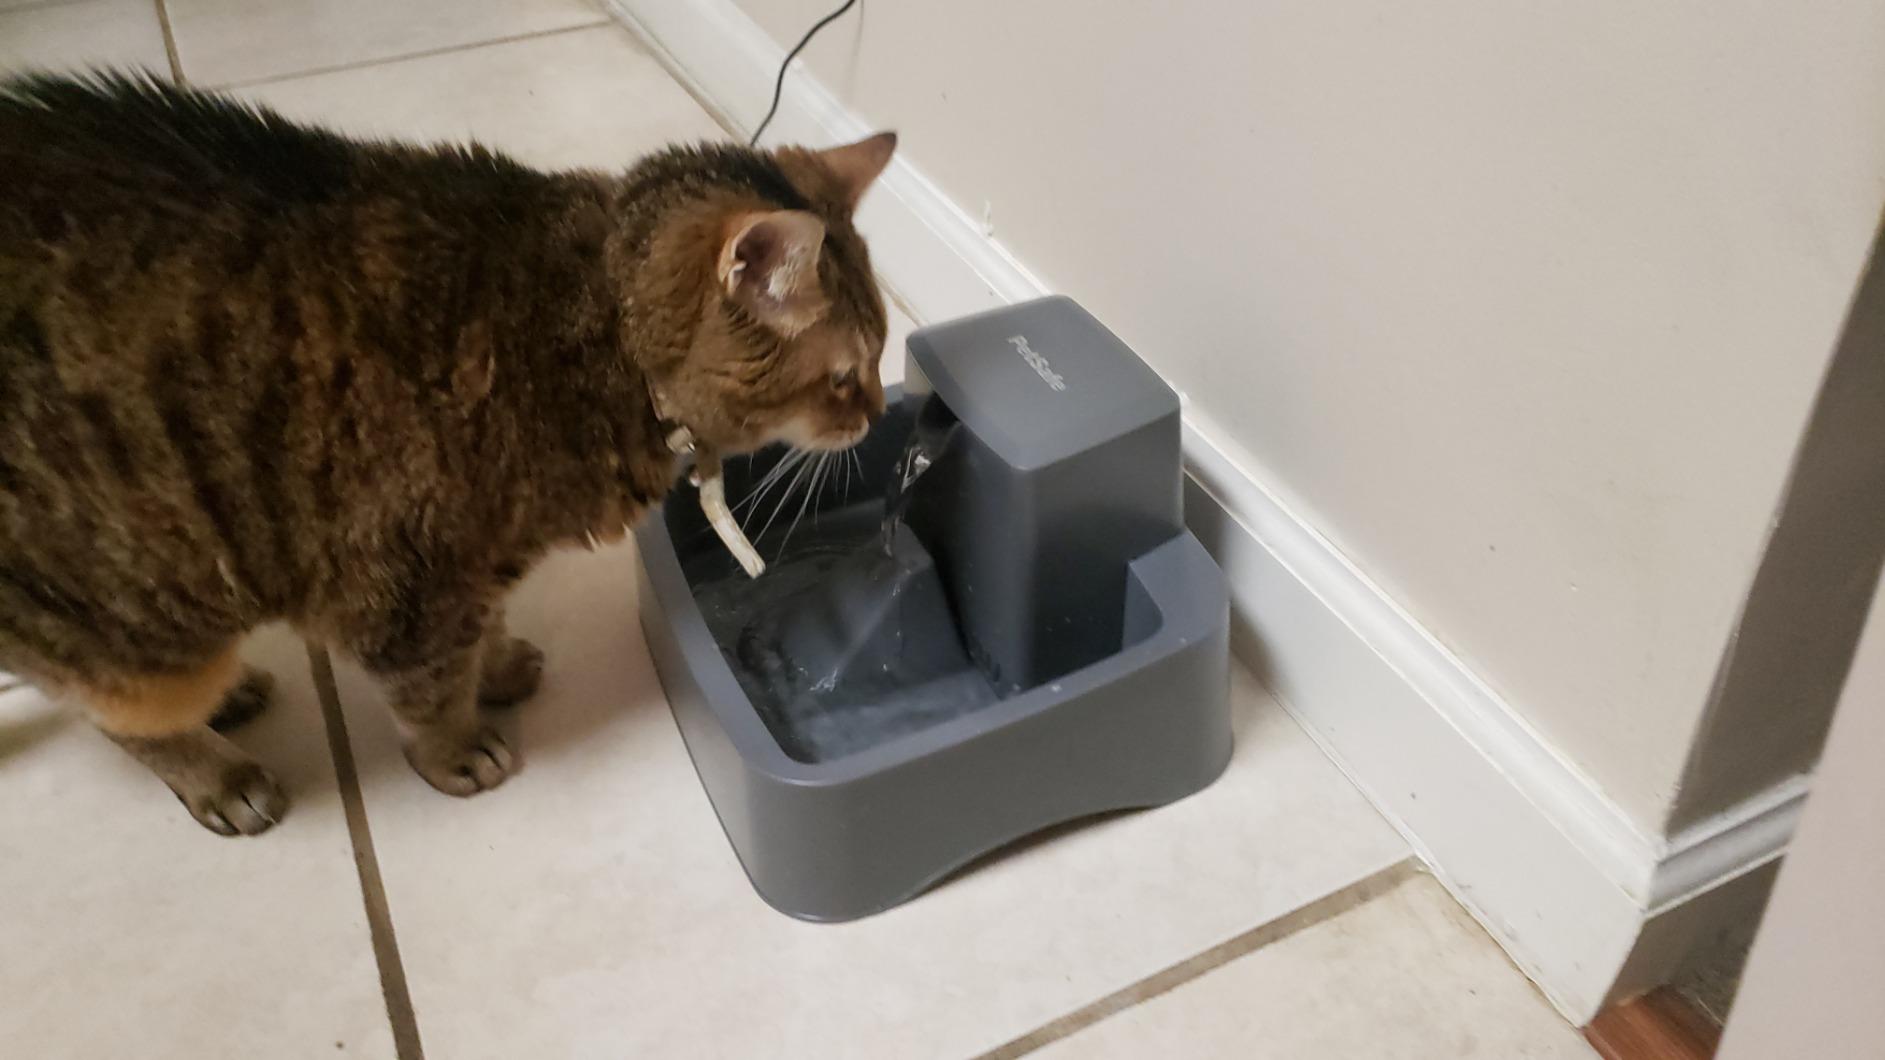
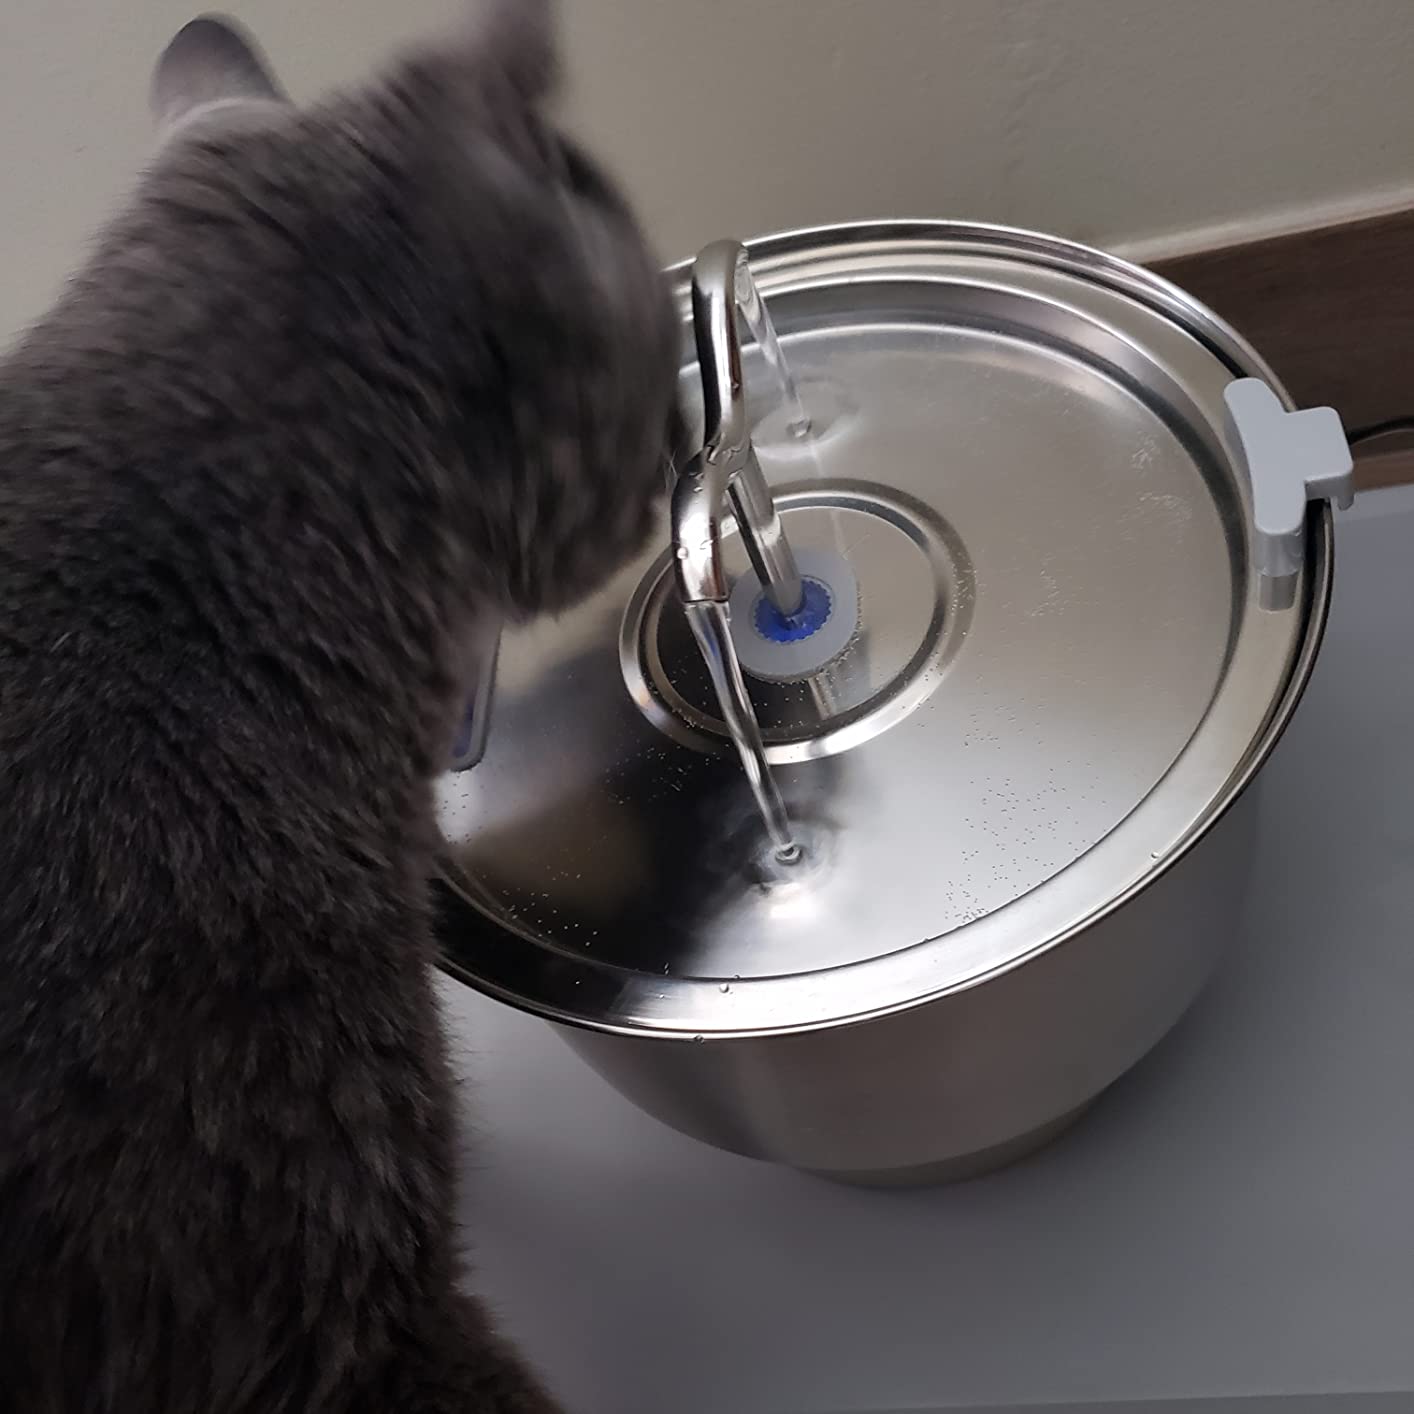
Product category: items_bowl
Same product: no